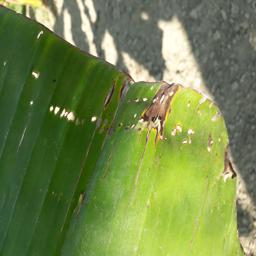
Label: POTASSIUM DEFICIENCY